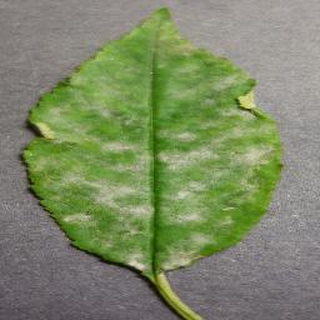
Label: cherry_powdery_mildew